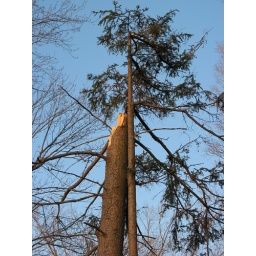
Half of a pine tree still stands after being hit by other falling trees.